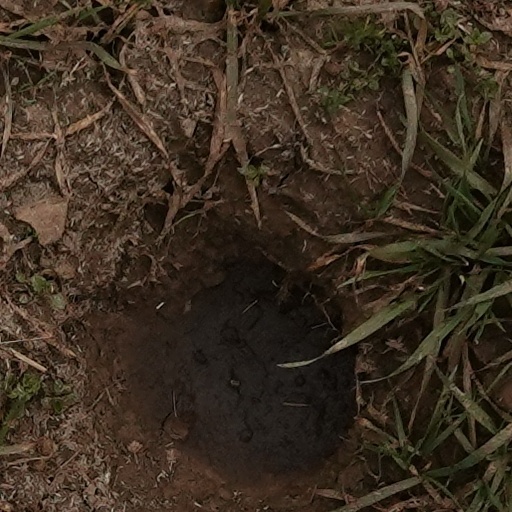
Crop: wheat